Dinotopia: The Sunstone Odyssey

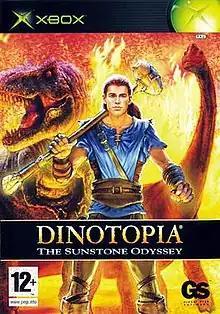
PAL region Xbox cover art

Dinotopia: The Sunstone Odyssey is a 2003 action-adventure video game released by Vicious Cycle Software for GameCube and Xbox. It is based on the "Dinotopia" book series.